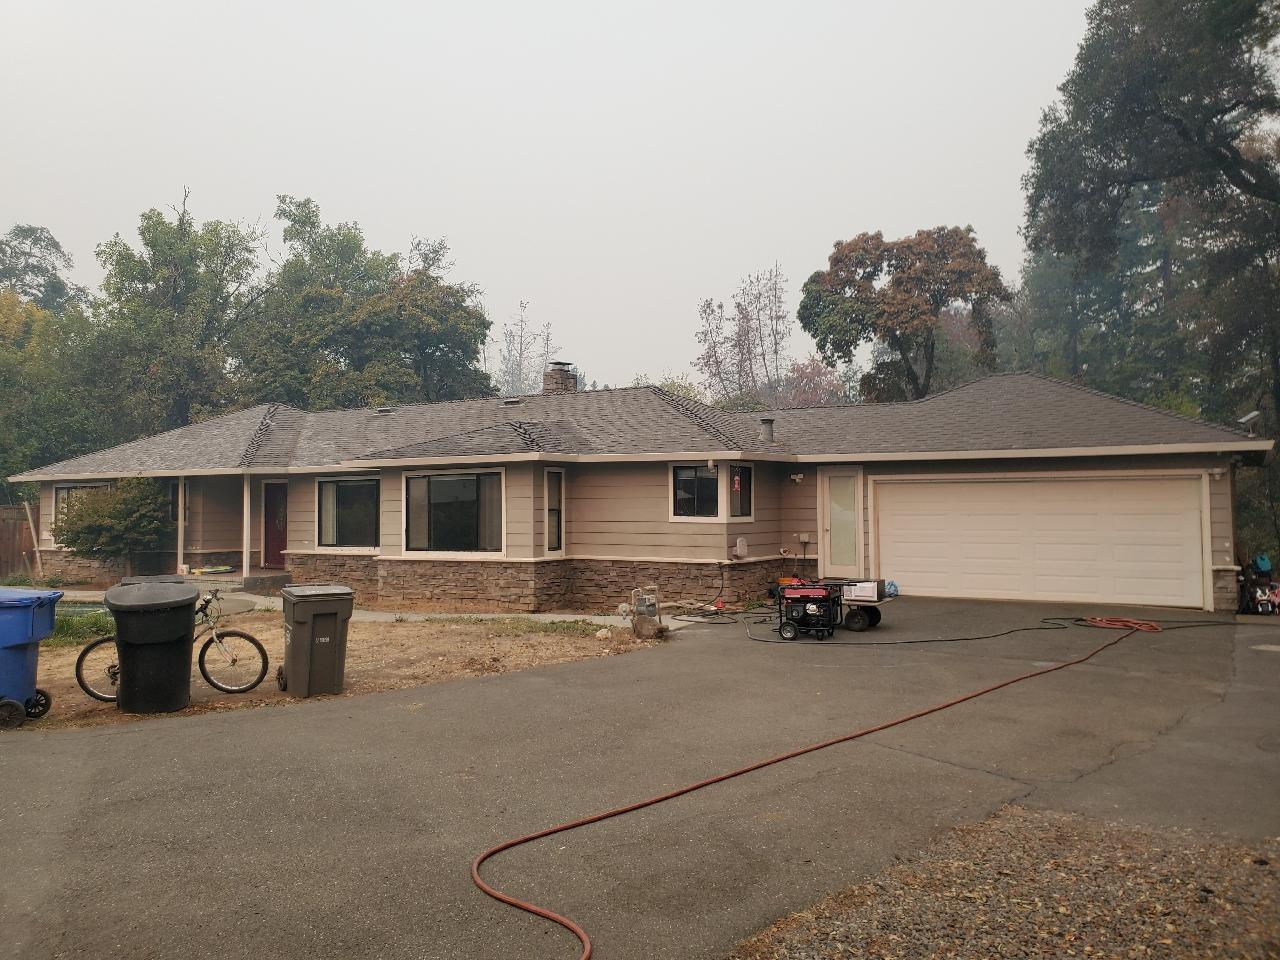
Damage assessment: no_damage